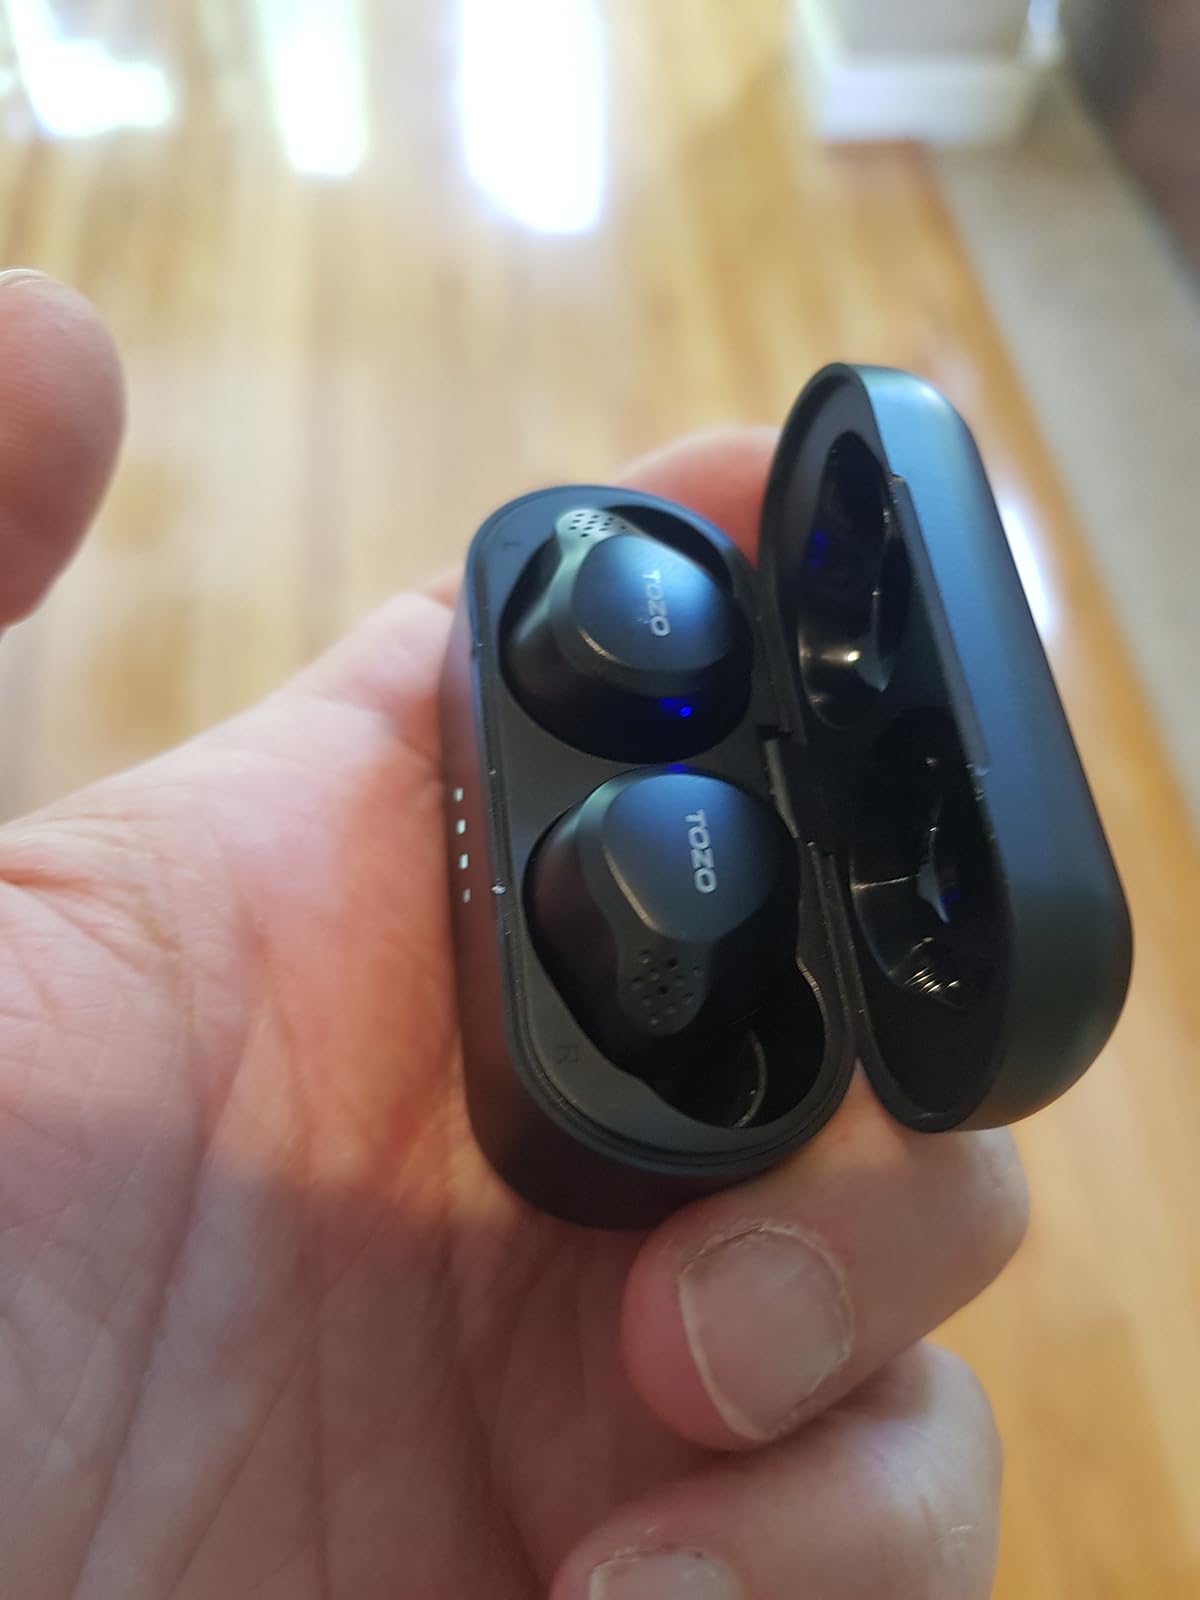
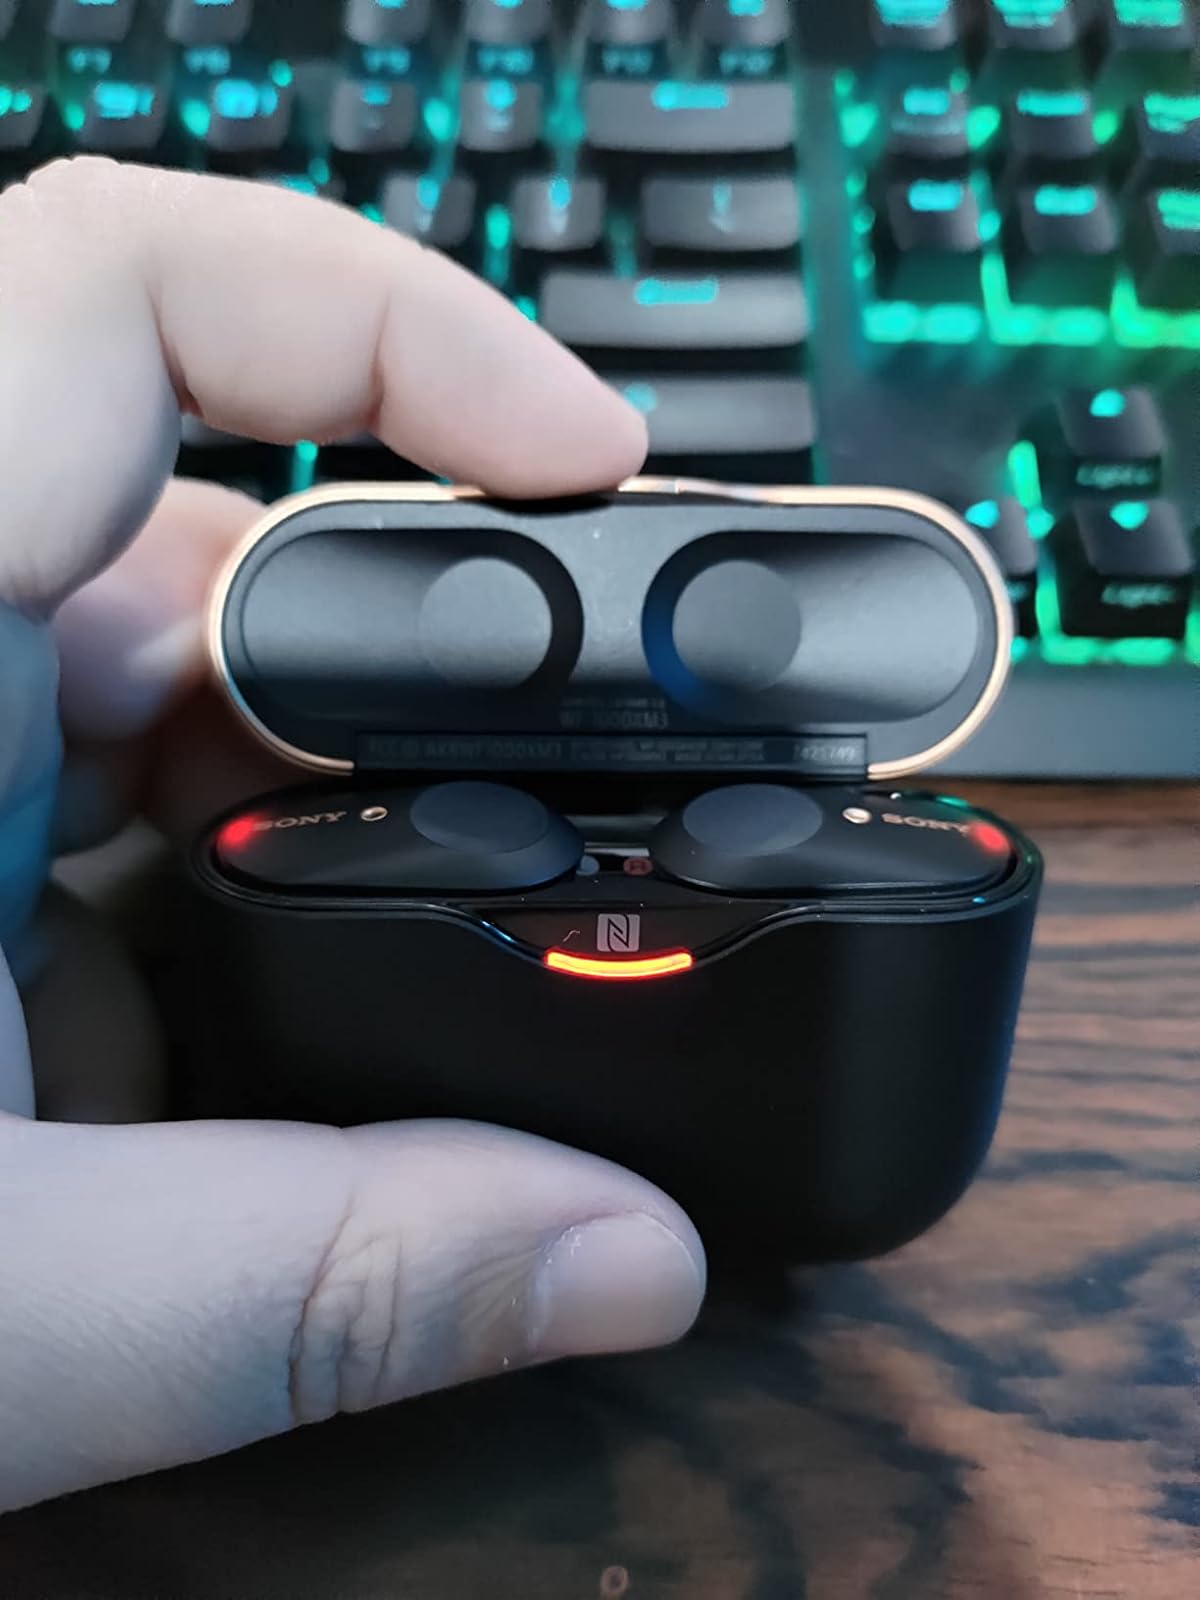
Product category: earbuds
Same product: no